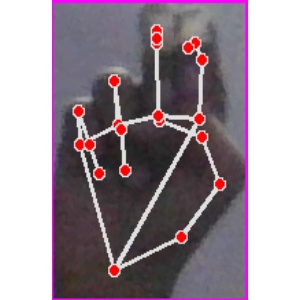
अक्षर: ह